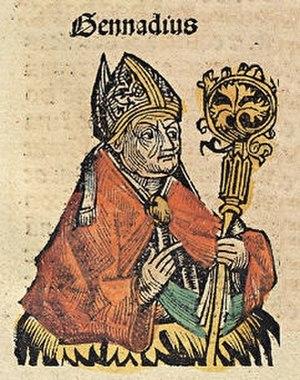
Gennade Iᵉʳ de Constantinople est patriarche de Constantinople d'août-septembre 458 au 20 novembre 471. Saint byzantin et romain, il est fêté le 16 ou le 17 novembre.